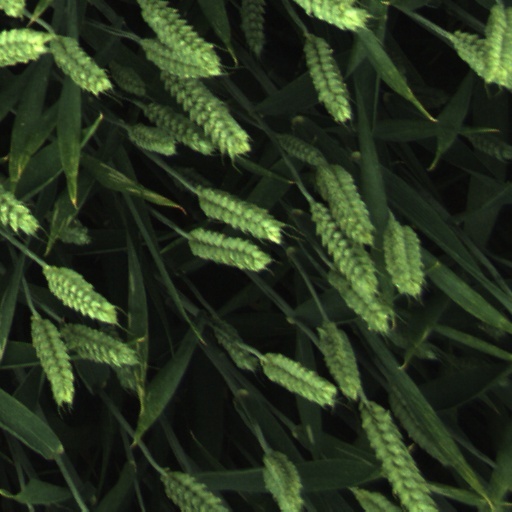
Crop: wheat